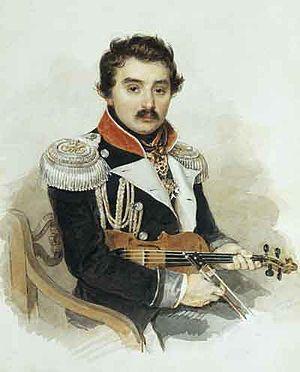
Piotr Fiodorovitch Sokolov, connu aussi en français comme Pierre Sokolov, né en 1791 à Moscou et mort le 3 août 1848 à Stary Mertchik, est un peintre de l'école romantique russe qui fut l'un des portraitistes et aquarellistes les plus talentueux de la haute société de l'époque de Pouchkine et de Nicolas Iᵉʳ.